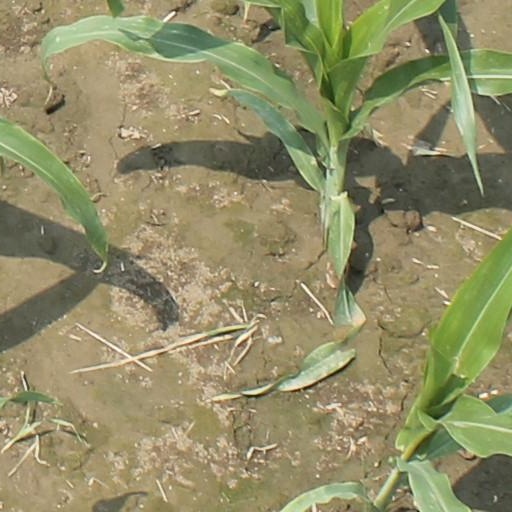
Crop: maize; corn